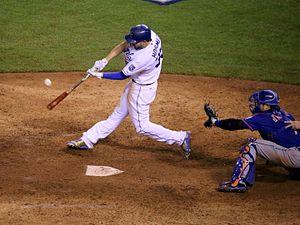
Eric John Hosmer est un joueur de premier but des Padres de San Diego de la Ligue majeure de baseball.